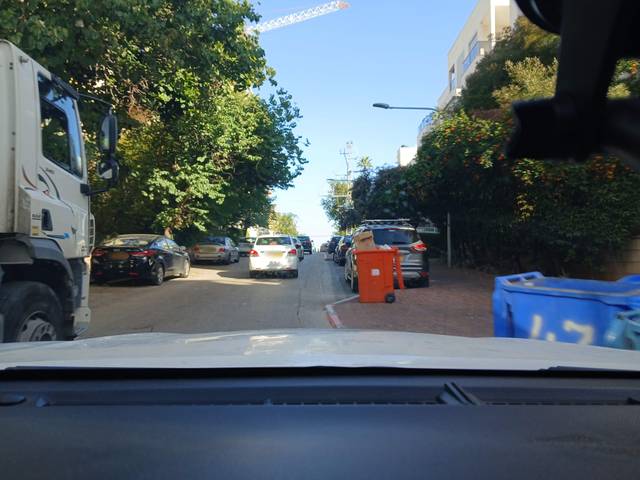
Region: Israel
Coordinates: 32.183, 34.88